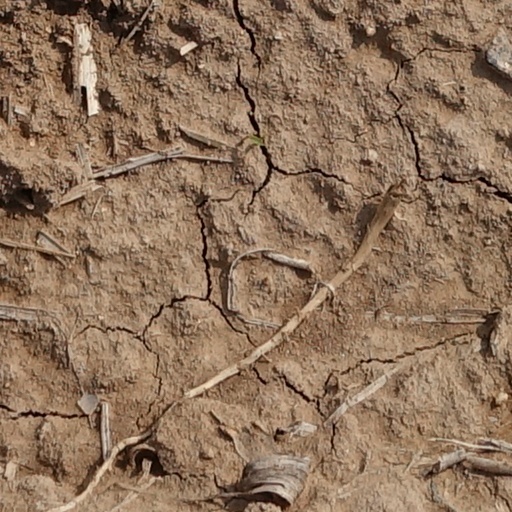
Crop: wheat